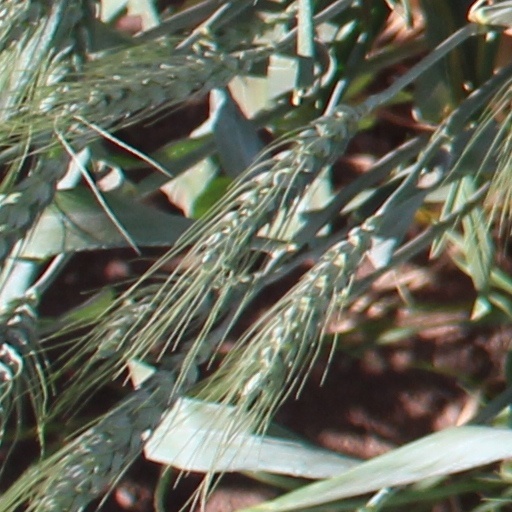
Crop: wheat